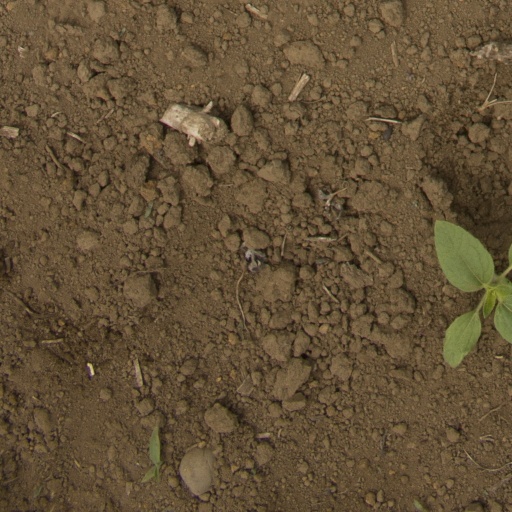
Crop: Jerusalem artichoke